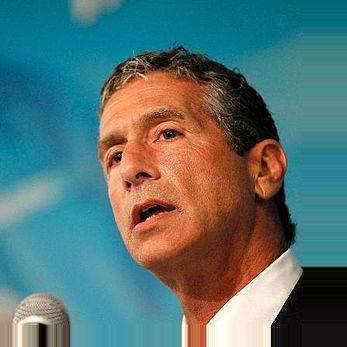
Age: 56